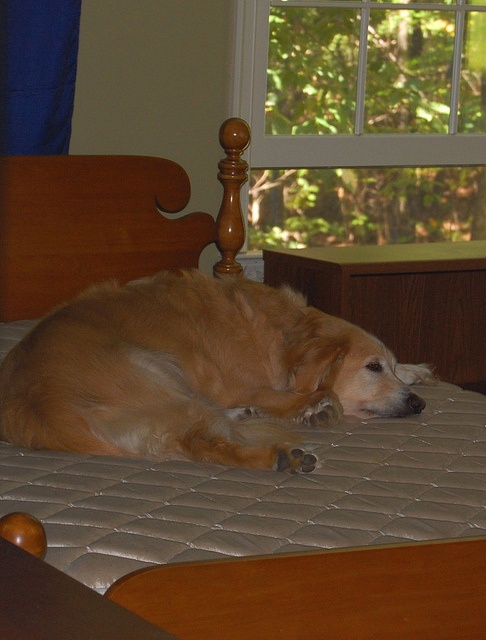
A large brown dog laying on top of a bed.
A yellow dog lying on a bed that has no sheets.
A dog lies on a bed by an open window.
A brown and white dog laying on a bed without sheets.
a dog laying on a bed with no sheets